Ali Bongo

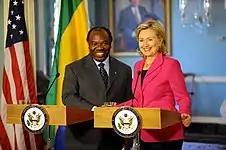
Hillary Clinton meets with Ali Bongo in Washington, 2010.

Bongo became President of the Higher Council of Islamic Affairs of Gabon ("Conseil supérieur des affaires islamiques du Gabon", CSAIG) in 1996. Prior to the December 1996 parliamentary election, a supporter of Defense Minister Idriss Ngari challenged Bongo for the PDG nomination to his parliamentary seat, but Bongo was successful in winning the nomination and retaining the seat. In surviving that challenge, he benefited from the assistance of his maternal uncle Jean-Boniface Assélé, one of his key political allies. After over seven years as a Deputy, Bongo was appointed to the government as Minister of National Defense on 25 January 1999.